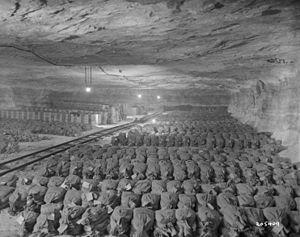
Merkers-Kieselbach est une commune du district Wartburgkreis de Thuringe, Allemagne.